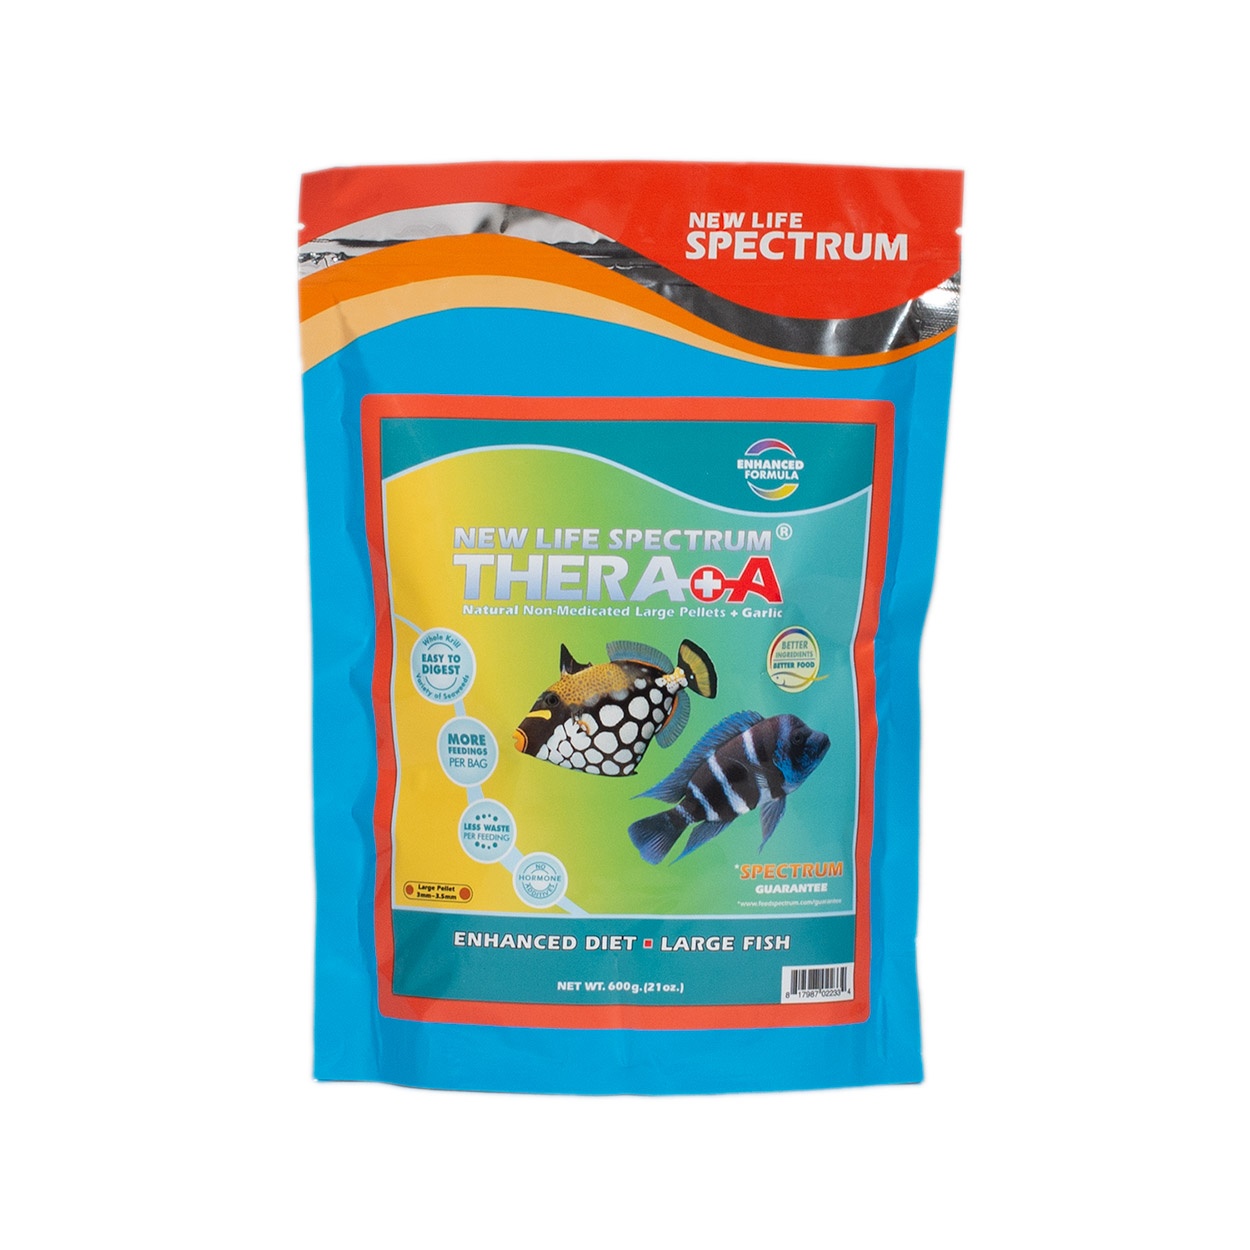
New Life Spectrum Naturox Thera+A - 3 - 3.5 mm Sinking Pellets - 600g
Naturox Thera+A - 3 - 3.5 mm Sinking Pellets - 600 g The large, 600 g New Life Spectrum Naturox Thera Plus pellets are a fantastic daily nutrient for a wide variety vibrant and exotic fish species in both freshwater and saltwater environments. This mixture is perfect for inhabitants that need an extra boost of beneficial nutrients such as Allicin (garlic), after injury or sickness, giving birth or introducing new fish to an aquarium. The specialized blend of nutrients such as vegetable extracts, Antarctic Krill, spirulina and many other beneficial ingredients allow for improved immunity, better digestion and an increase in the beauty and vibrancy of their natural colors. The nutrient rich, sinking pellets will not disintegrate and cause cloudiness or pollution within your tank. Contains no artificial colors, flavors or preservatives.
Brand: Aquariumproducts.ca
Category: Animals & Pet Supplies > Pet Supplies > Fish & Aquatic Supplies > Fish Food > Medicated Food